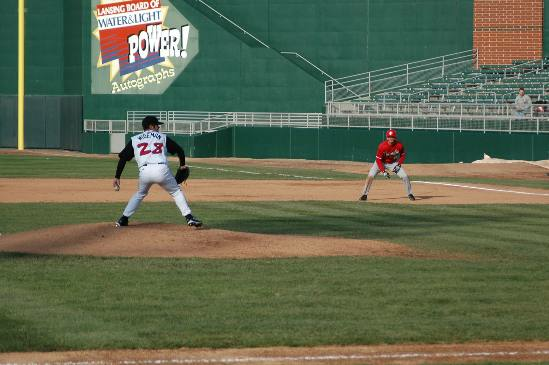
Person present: Yes